Miles Mohawk

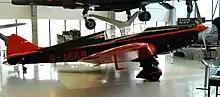
The Miles Mohawk at the Royal Air Force Museum, London.

The M.12 was registered "G-AEKW" on 17 July 1936 but it first flew on 22 August 1936, wearing the test serial "U8". The Mohawk received its certificate of airworthiness on 28 January 1937 and started a series of test flights, including flights by Lindbergh. On 1 February 1937, the aircraft was officially handed over to Lindbergh at a ceremony at Woodley. As soon as the aircraft was handed over, Lindbergh and his wife departed in it on a trip to India. In the following few years, the Lindberghs flew the aircraft all over Europe until Charles Lindbergh flew it in to Woodley on 4 April 1939, placing the aircraft in storage as Lindbergh returned to the United States.